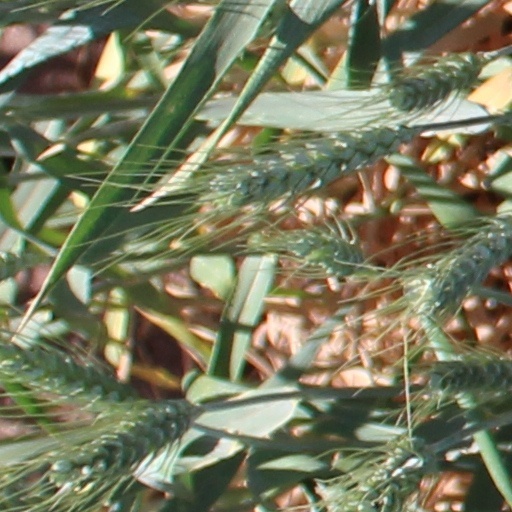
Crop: wheat